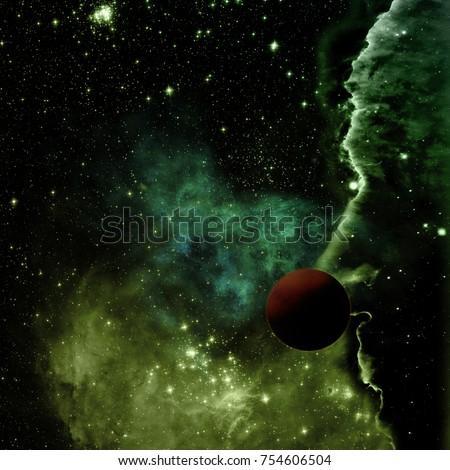
planet in a space against stars and nebula .